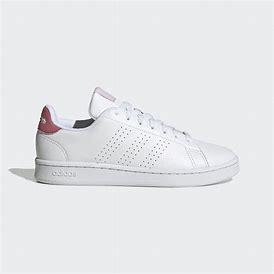
Brand: Adidas
Model: Advantage